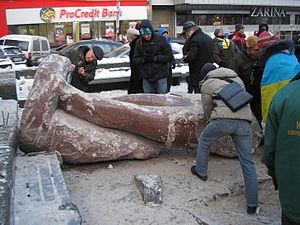
La décommunisation en Ukraine a débuté avec la dislocation de l'URSS et la destruction de monuments soviétiques. Légalement, elle fait suite à la crise ukrainienne et découle d'un grand nombre de lois d'avril 2015 adoptées le 9 avril 2015 par la Rada. Les lois sont promulguées le 15 mai 2015 par le président Petro Porochenko.